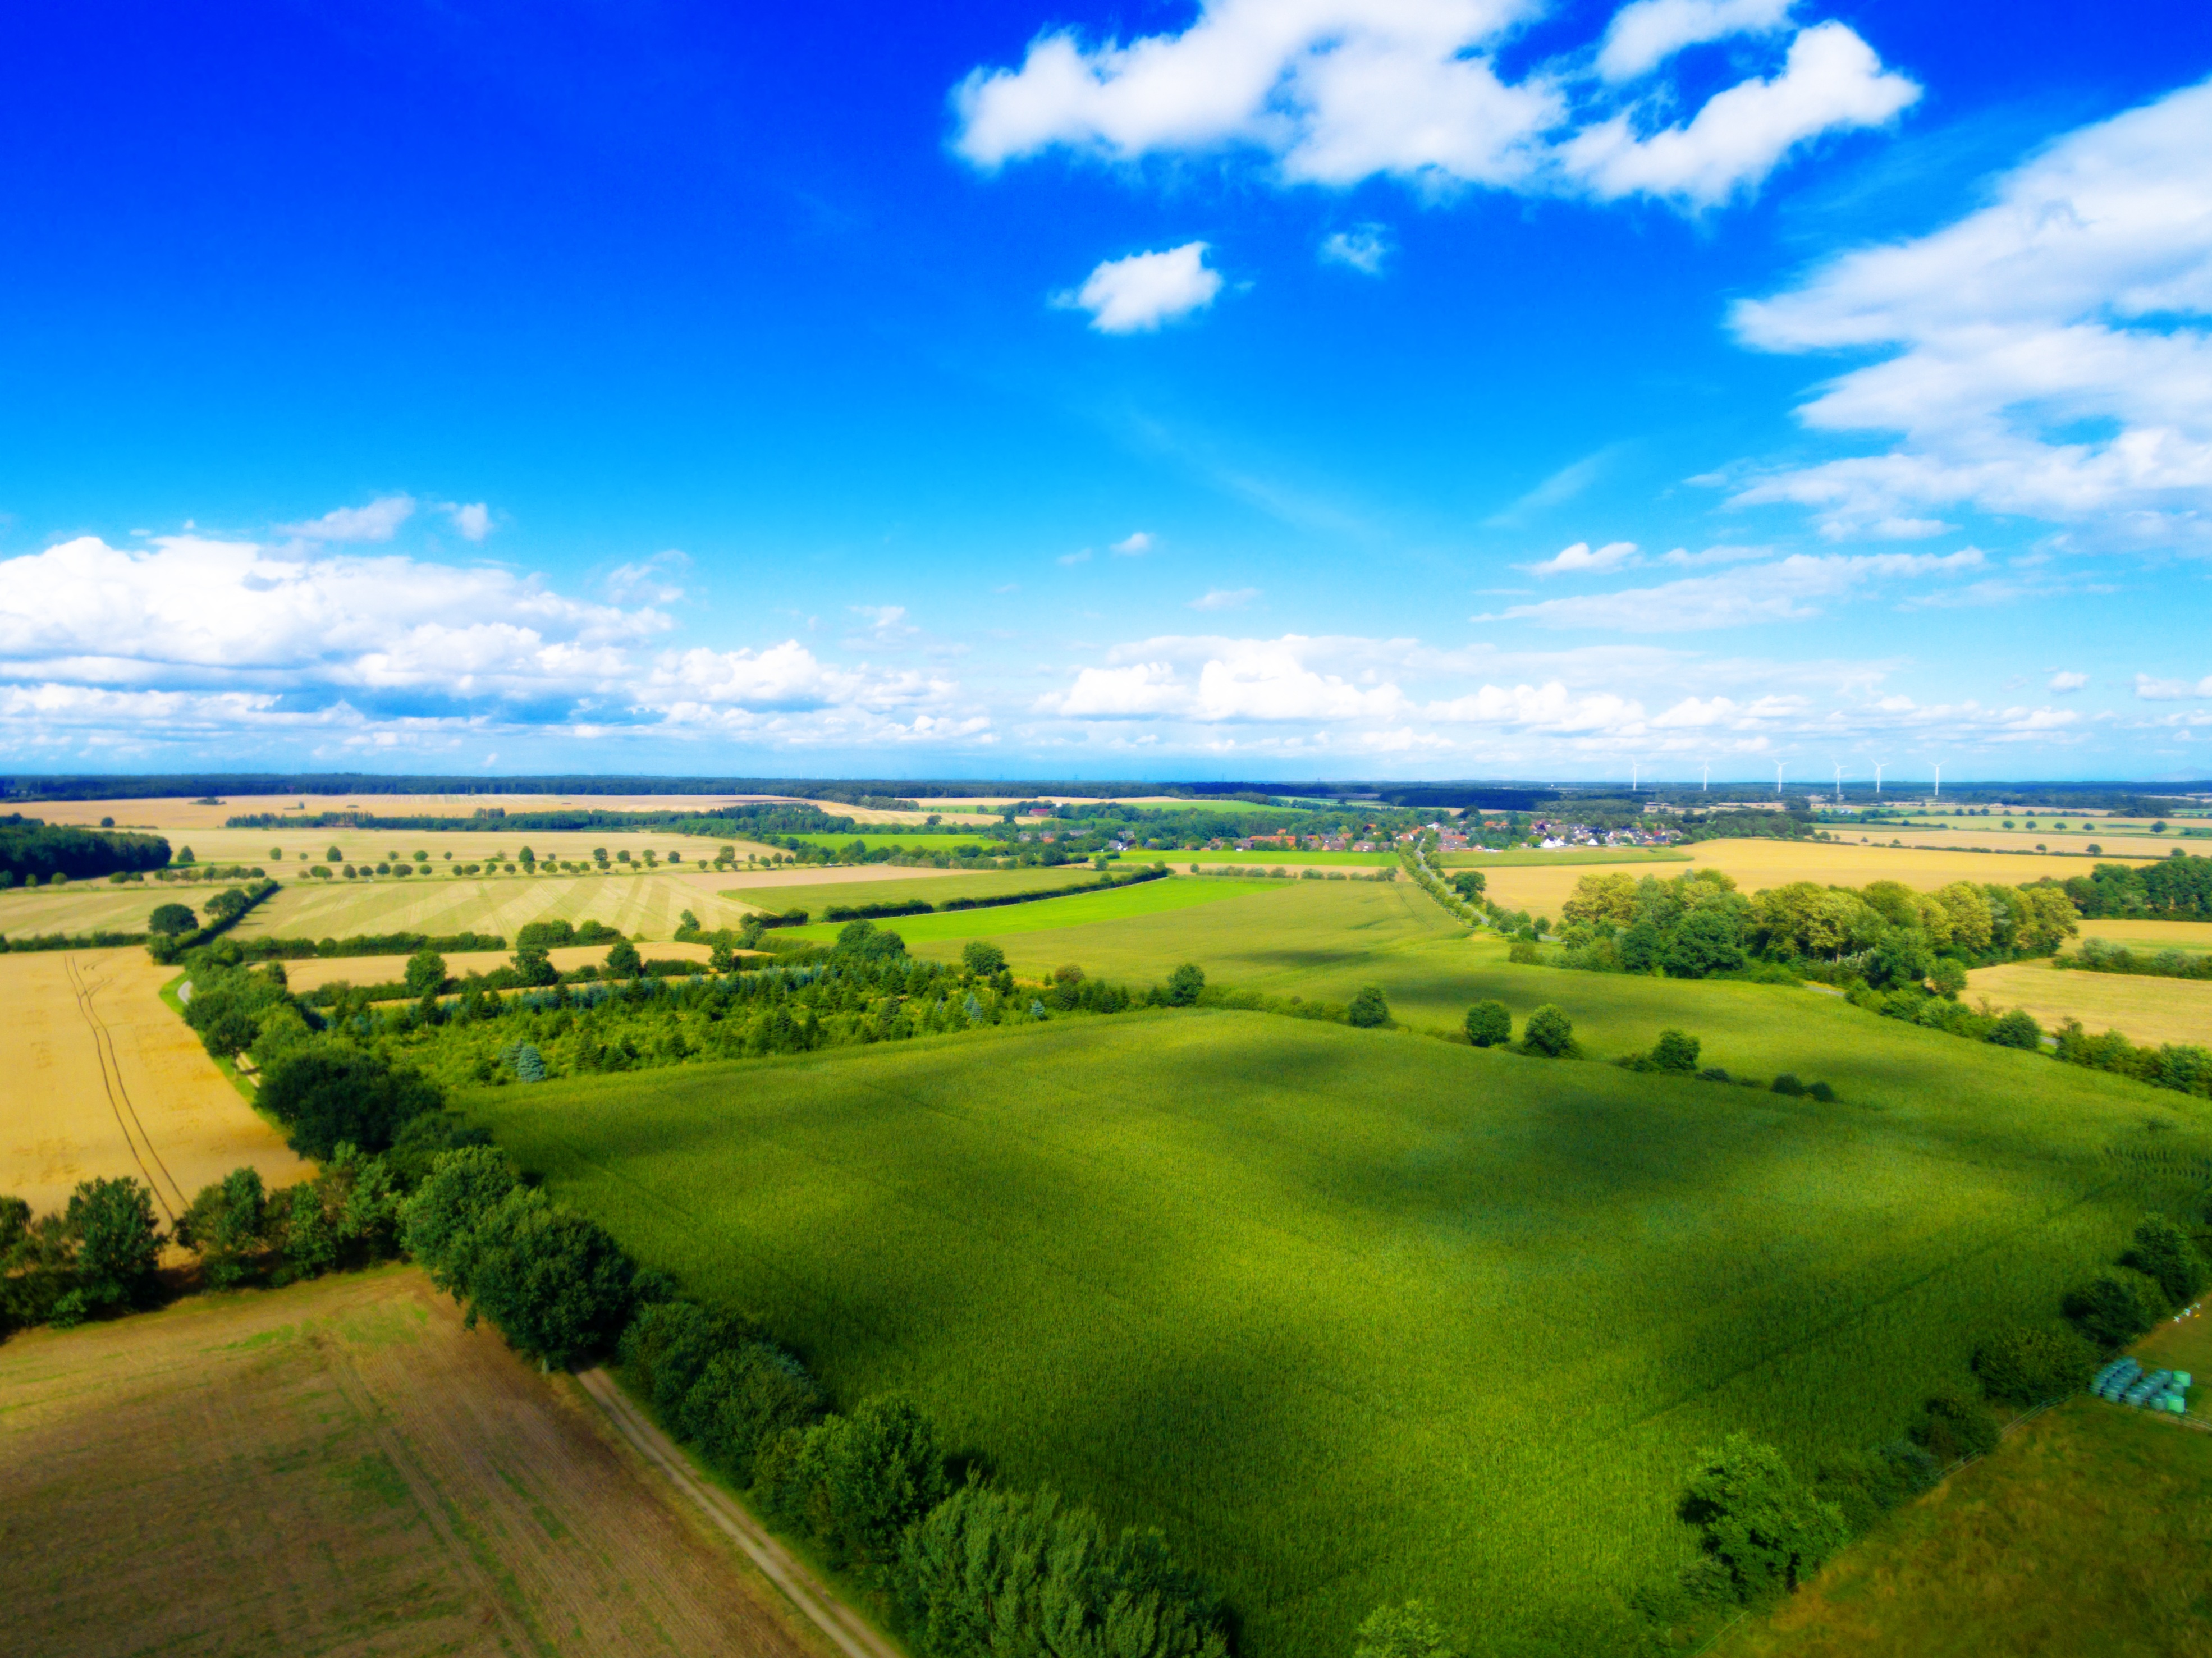
landscape, grass, horizon, marsh, structure, sky, field, farm, lawn, camera, meadow, prairie, hill, fly, pasture, agriculture, aerial view, plain, golf course, drone, trees, grassland, wetland, plateau, ecosystem, quadcopter, take off, steppe, rural area, quadrocopter, remotely controlled, paddy field, aerial photography, flying machine, aerial photographs, geographical feature, computer wallpaper, sport venue